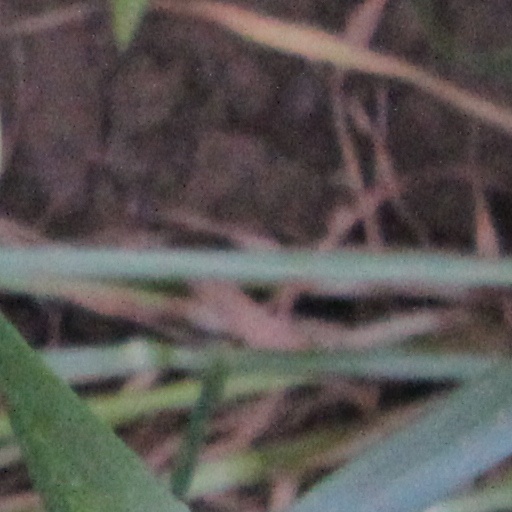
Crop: wheat